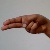
The image shows a hand gesture representing the letter 'H' in Indian Sign Language.